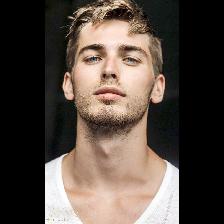
Label: Human